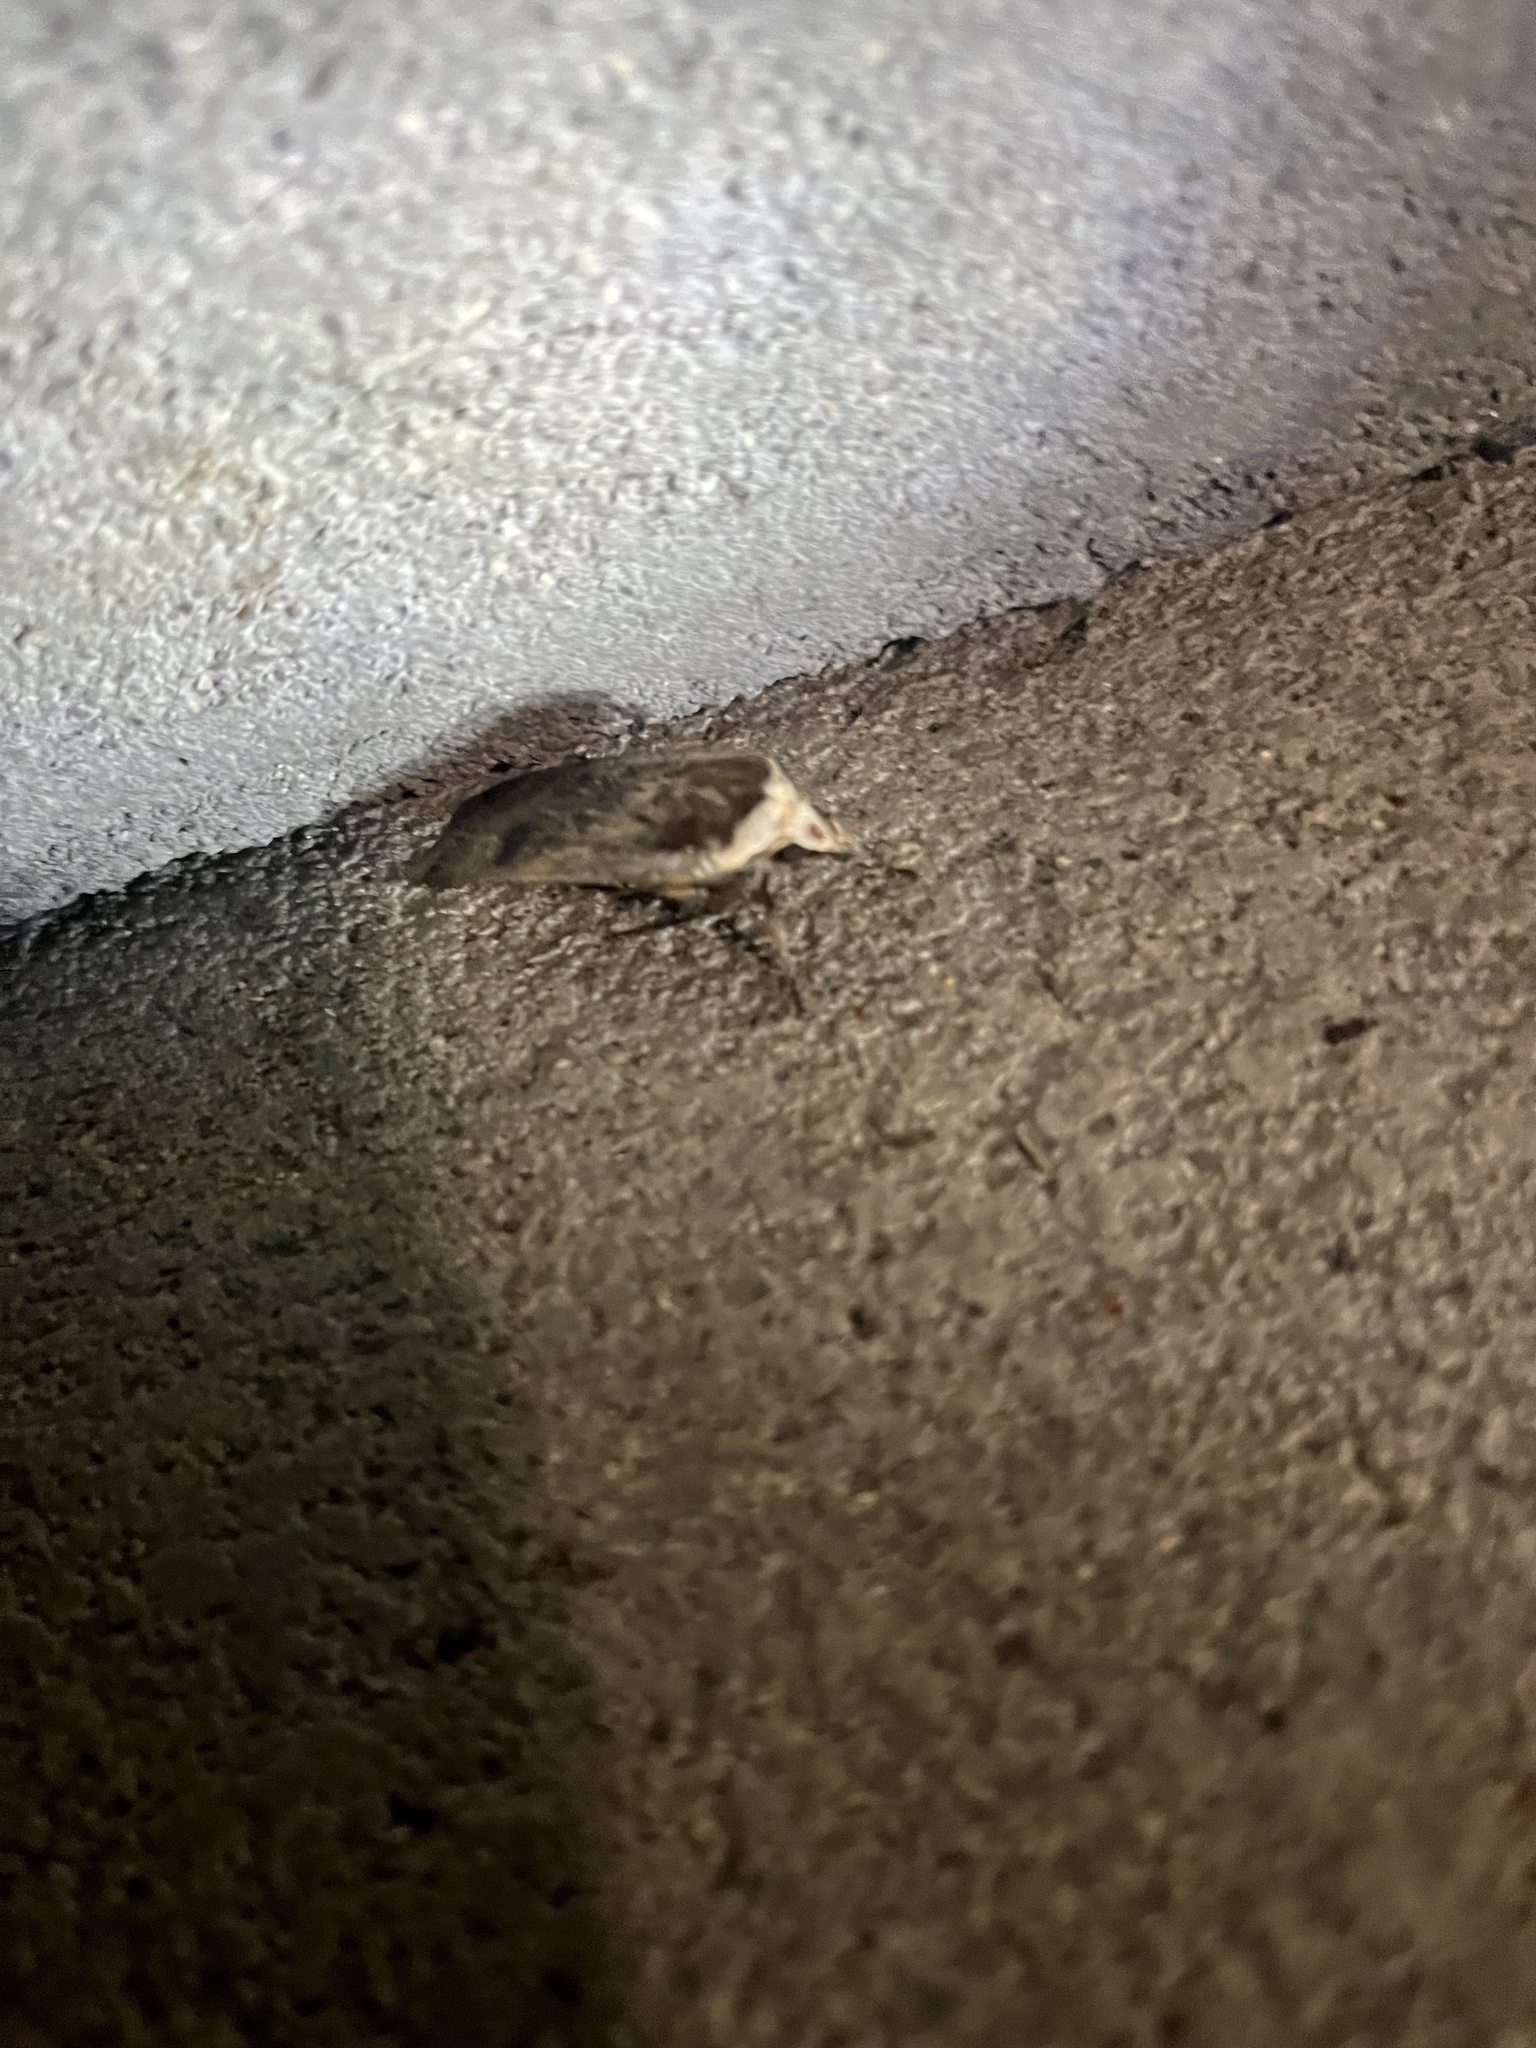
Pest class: cutworms